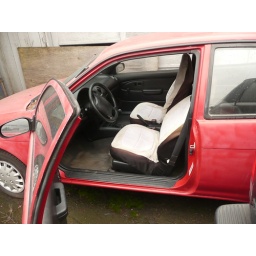
Episode #302  car door ripped off by bad guy sedan